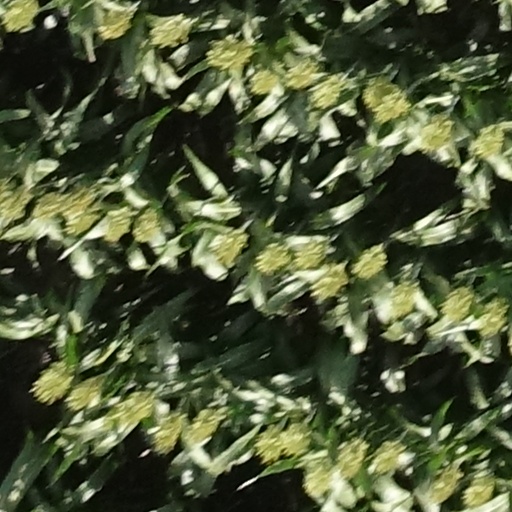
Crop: sorghum